Jeremy Affeldt

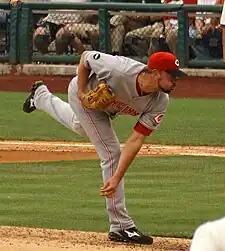
Affeldt pitching for the Reds in .

Affeldt was signed to a one–year deal by the Cincinnati Reds on January 23, 2008, to compete for a spot in the starting rotation. He said of signing and competing to start, "My heart skipped a beat when they offered that deal. I went with my heart there." However, he was placed in the bullpen, where he stayed for the entire year. He won his first game as a Red when the Reds beat the Arizona Diamondbacks 6–5 on April 2. He made the three hundredth appearance of his career on May 2 in a 2–0 loss to the Atlanta Braves. His only other decision of the year came on September 3 when he was the losing pitcher in a 6–5 loss to the Pittsburgh Pirates.